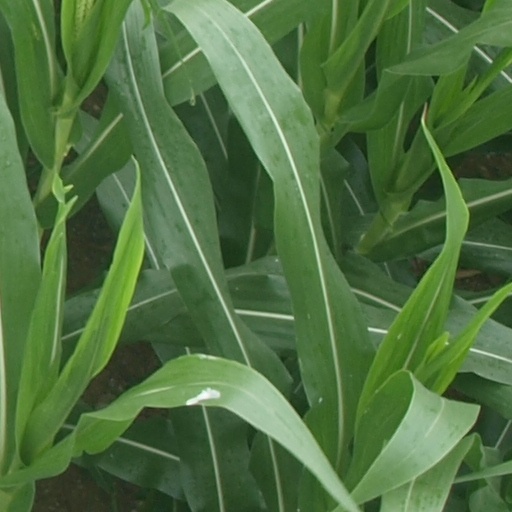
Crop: maize; corn